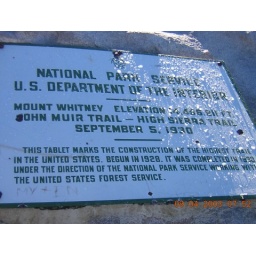
09.04.03 - Mt. Whitney 14,496.811 ft! Trail built in 1930. Frozen water droplets on sign